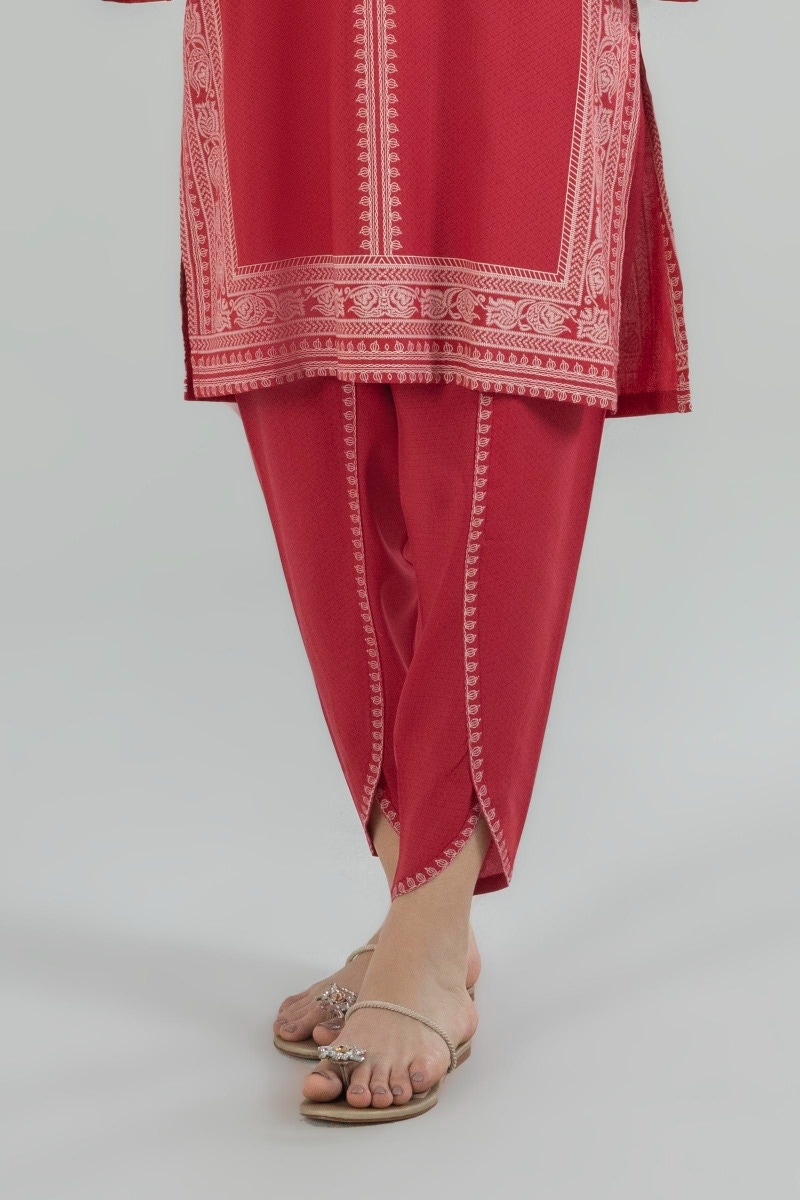
red kashmir embroidered salwar pants